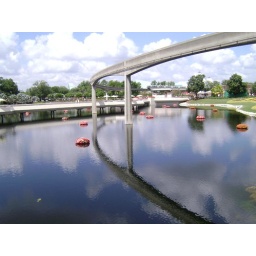
The People Mover bridge over some water